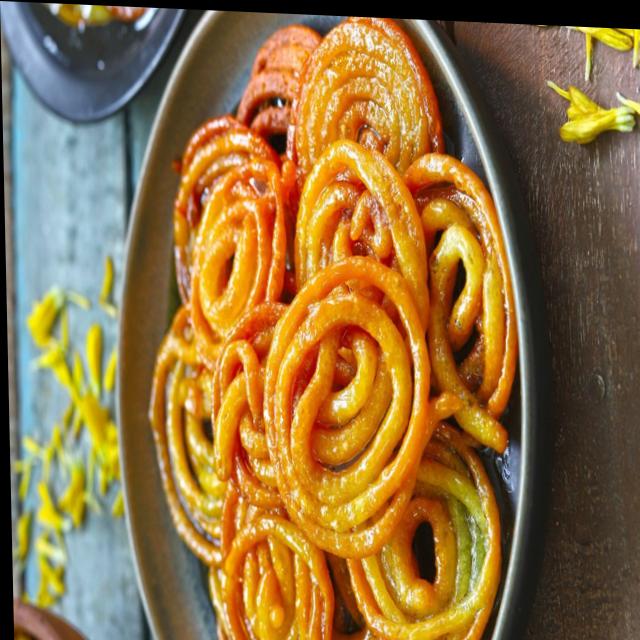
Dish: jalebi